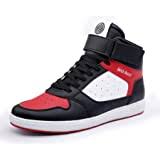
Label: Sneaker